Fishguard

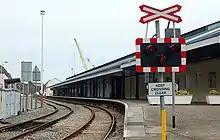
Fishguard Harbour railway station

There are two tiers of local government covering Fishguard, at community (town) and county level: Fishguard and Goodwick Town Council and Pembrokeshire County Council. The town council is based at Fishguard Town Hall in Market Square.